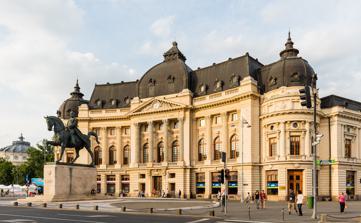
Building: Central University Library, Bucharest
Country: Romania
Year built: 1893
“Carol I” Central University Library Biblioteca Centrală Universitară „Carol I” The library in May 2016 Location Strada Boteanu nr. 1, Bucharest , Romania Designer Paul Gottereau Beginning date 1891 Completion date 1893 Dedicated to The Romanian State Style Beaux-Arts The “Carol I” Central University Library of Bucharest (Romanian: Biblioteca Centrală Universitară „Carol I” ) is a library in central Bucharest , located across the street from the National Museum of Art of Romania . History When the University of Bucharest was created in 1864, there was no central university library; this role was played by the Central State Library of Bucharest until 1895. That institution was moved to and housed in the university building, and in 1867 was specially reorganized for the university's needs by the scholar August Treboniu Laurian . It had an unmistakable university quality, being governed by a special university committee (including the rector, the faculties' deans, the school ephor and the chief librarian as secretary), and the deans were always consulted for selection and purchasing. Nevertheless, the need for a proper central university library became increasingly apparent. The present “Carol I” Central University Library was founded in 1895 as the Carol I Library of the University Foundation. It was built on land bought by King Carol I of Romania for the "Carol I University Foundation" ( Fundația Universitară Carol I ) and designed by French architect Paul Gottereau . The building was completed in 1893 and opened on 14 March 1895. In 1911, the building was extended by the same architect and the new wing was opened on 9 May 1914. It began with an initial stock of 3,400 volumes of books and periodicals. The collection grew to 7,264 volumes in 1899, 31,080 volumes in 1914, and 91,000 volumes in 1944. In 1949 (after its reorganization on 12 July 1948 as the Central Library of Bucharest University), the collection contained 516,916 volumes; in 1960, about a million; and over 2 million in 1970. During the Romanian Revolution of 1989 , a fire was started in the building and over 500,000 books, along with 3,700 manuscripts, were burnt . Starting in April 1990, the building was repaired and modernized, being reopened on 20 November 2001. Branch Libraries Central University Library in April 2015 In parallel with the development of the central library, a more complex network of specialized library branches was developed. For example, the Library of the Law Faculty was founded in 1873-76 (based on Professor Alexandru Lahovary's donation of books); in 1884 the Archaeological Seminary's Library was established through Professor Grigore Tocilescu 's grant; and in 1892 the Library of the Slavic Languages Seminary began, based on Ion Bogdan's donation. These libraries functioned within the Faculty of Letters. Specialized libraries were also founded in the Sciences Faculty, such as the Mathematical Seminary's Library (after 1890), the Laboratory for Animal Physiology Library (1892, on the basis of Professor Alexandru Vitzu's grant); and the Laboratory for Plant Morphology Library (1893, using Professor D. Voinov's book donation). Until 1869, the Faculty of Medicine had only the customary collection, but by 1884 had a well-organised, specialized library. In general, these libraries were founded and developed using teachers' donations, state grants and, after 1890, a percentage (usually 10%) of student-paid tuition. Honors Romanian Royal Family : 81st Member of the Royal Decoration of the Cross of the Romanian Royal House See also Seven Wonders of Romania References